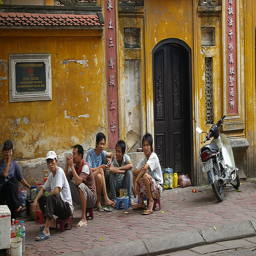
Six people sitting in front of a yellow building with a motorcycle.
a few kids in a street alley eating
A group of young men on a sidewalk kneeling near the street.
A group of people sitting down on the side of the road.
Six men and a motorcycle sitting in front of a building.